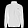
Label: Coat